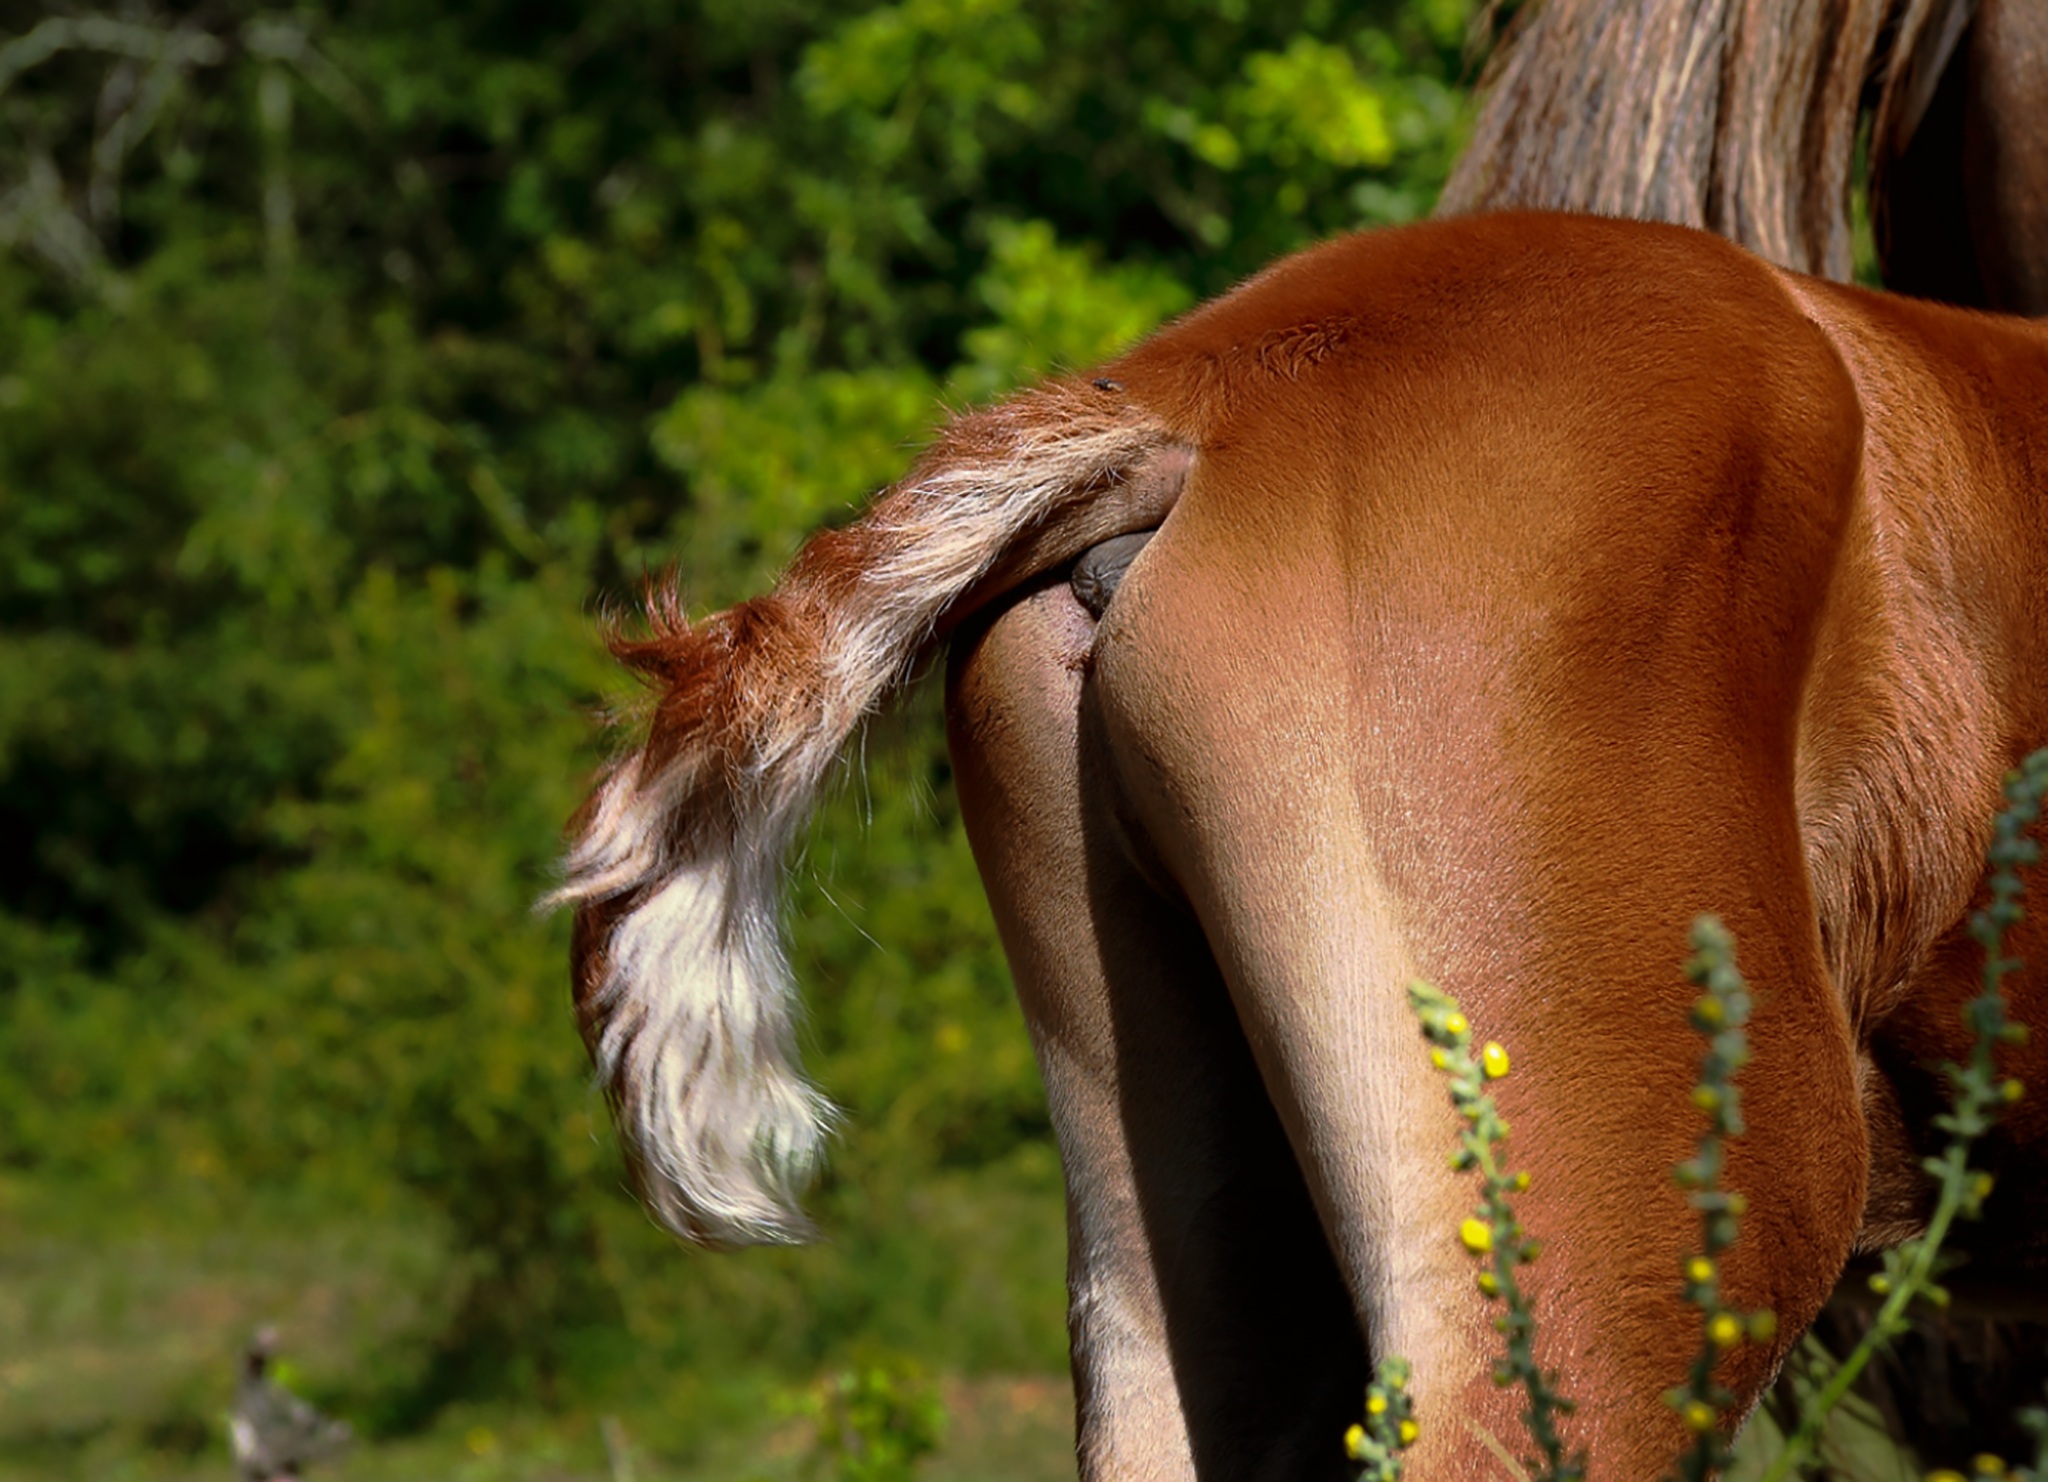
nature, grass, field, farm, prairie, flower, animal, wildlife, horse, mammal, stallion, mane, agriculture, fauna, close up, equine, free, pony, animals, pre, foal, browse, horse like mammal